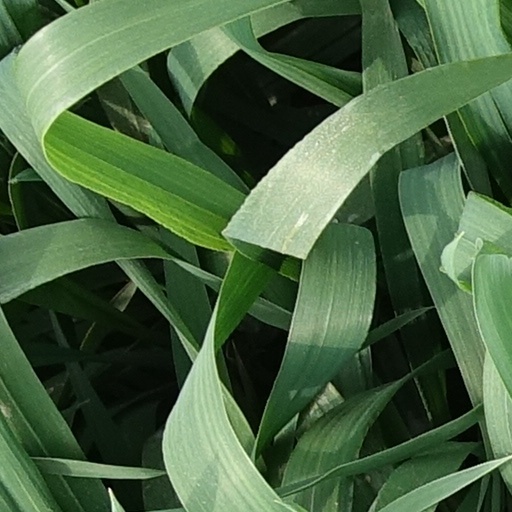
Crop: wheat